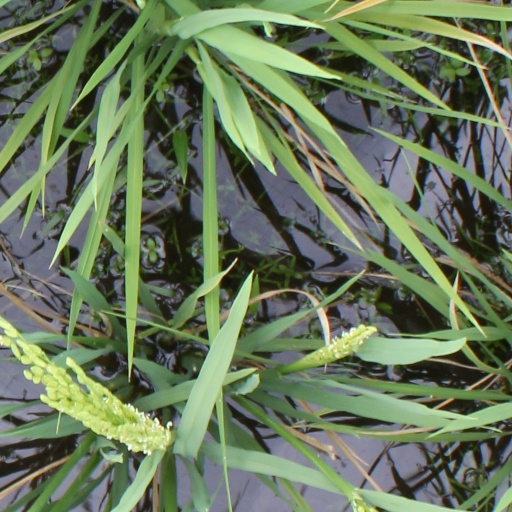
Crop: rice